2017–18 Bangladesh Premier League

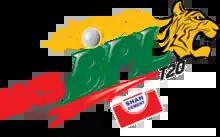
2017 BPL Logo

The Bangladesh Premier League 2017, also known as BPL Season 5 or AKS BPL 2017 Powered by Shah Cement (for sponsorship reasons), was the fifth season of the Bangladesh Premier League (BPL), the top level professional Twenty20 cricket franchise league in Bangladesh. The competition was organised by the Bangladesh Cricket Board (BCB) and featured seven teams from seven different cities. The season began on 4 November, and ended on 12 December 2017, with the defending champion, Dhaka Dynamites playing against newbies Sylhet Sixers in the first game at Sylhet International Cricket Stadium.